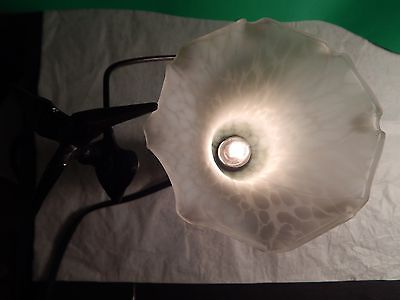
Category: lamp